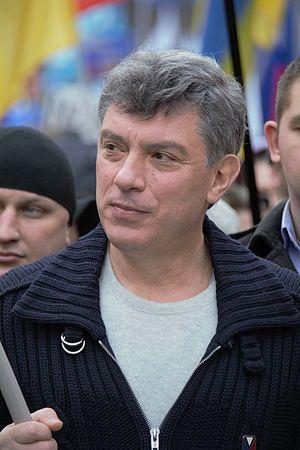
Boris Efimovitch Nemtsov, né le 9 octobre 1959 à Sotchi et mort assassiné le 27 février 2015 à Moscou, est un homme d'État libéral russe.